State Kremlin Palace

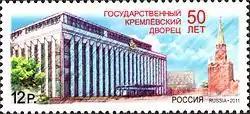
State Kremlin Palace on a Russian stamp, 50-year jubilee

The State Kremlin Palace, previously and unofficially known as the Kremlin Palace of Congresses (Кремлёвский дворец съездов), is a large modern building inside the Moscow Kremlin.